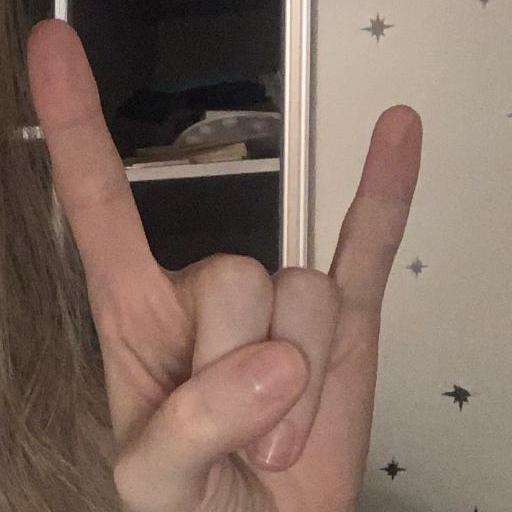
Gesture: rock